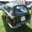
Label: automobile